Skin temperature

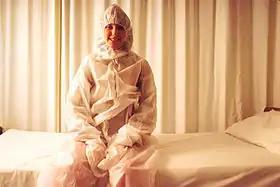
A patient receiving therapeutic hyperthermia as a treatment option against advanced cancer.

Hyperthermia is defined as the condition where an individual's body temperature is elevated beyond normal parameters as a result of the failure of thermoregulatory processes. Hyperthermia is a common symptom of conditions such as heat stroke, where it manifests as hot, dry skin or heavy perspiration. Heat stroke itself can be devastating. Irreversible long term brain injury occurs in around one in five people affected by the condition.